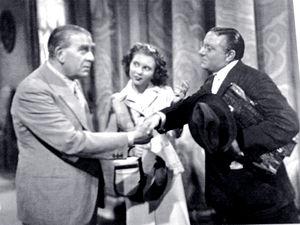
Armando Falconi, né à Rome le 10 juillet 1871 et mort à Milan le 10 septembre 1954, est un acteur italien qui est apparu dans plus de quarante films au cours de sa carrière.
Il birichino di papà est un film italien réalisé par Raffaello Matarazzo, sorti en 1943.